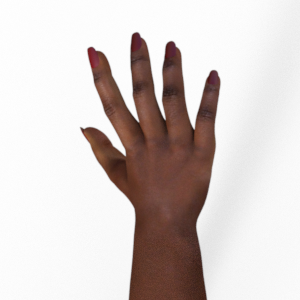
Label: paper